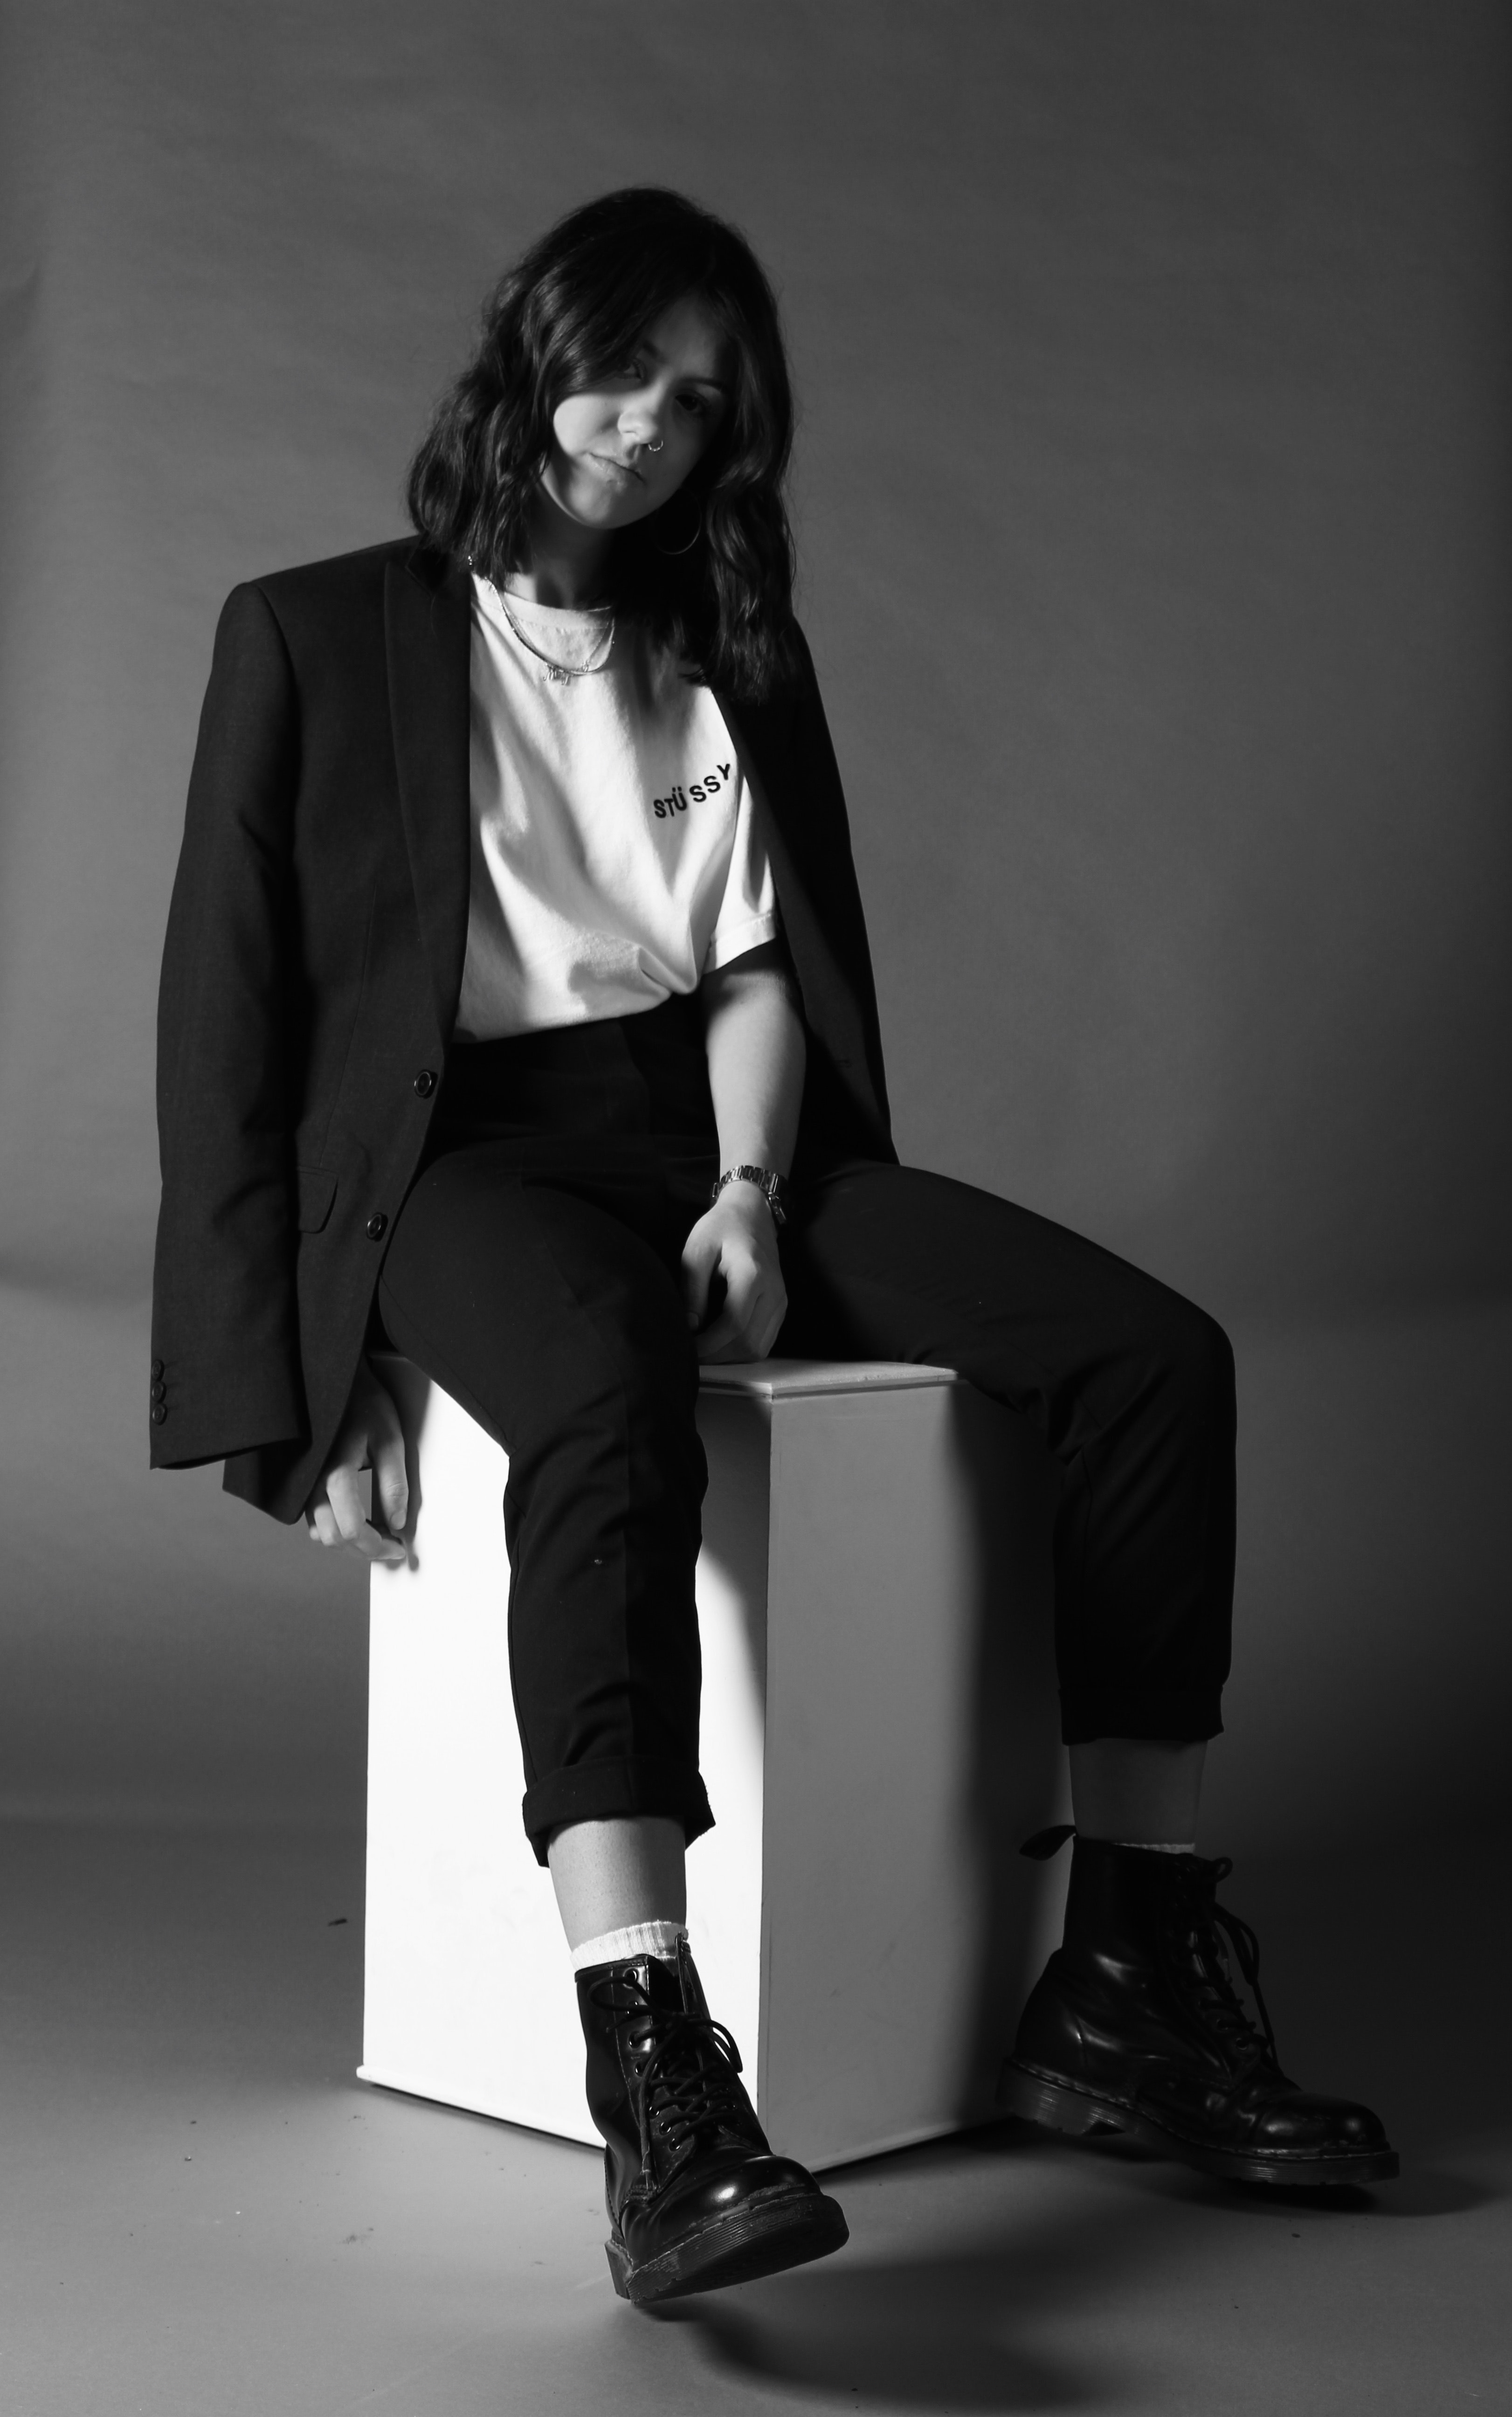
white, black, sitting, black and white, standing, beauty, leg, photo shoot, fashion, photography, shoulder, footwear, monochrome, model, knee, joint, monochrome photography, blazer, shoe, fashion design, human leg, eyewear, stock photography, style, long hair, glasses, suit, formal wear, flash photography